Rilla Mill

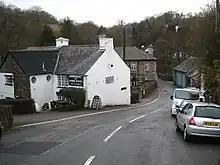
The Manor House Inn, Rilla Mill

Rilla Mill is a small settlement in Cornwall, England, part of the civil parish of Linkinhorne, some miles to the west of Linkinhorne village.